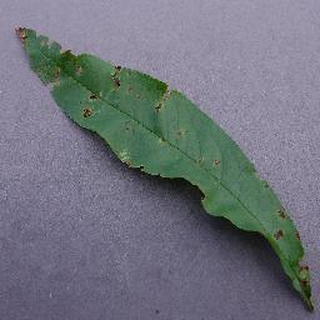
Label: peach_bacterial_spot